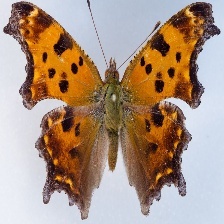
Species: EASTERN COMA
Butterfly family (ImageNet category): admiral